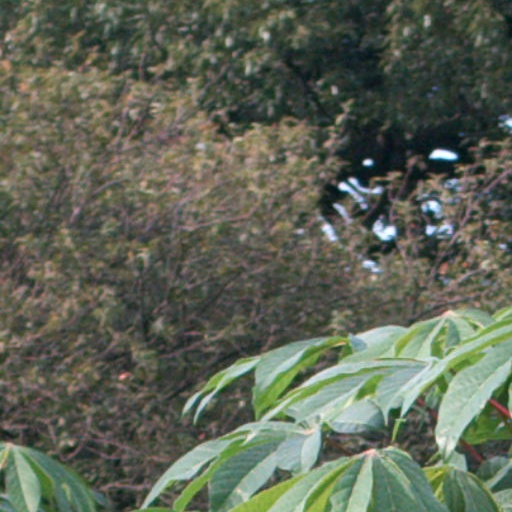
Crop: cassava